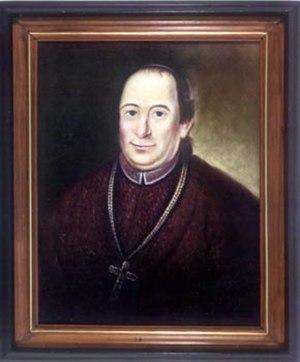
Cette page présente la liste des évêques puis archevêques de Manille, aux Philippines.